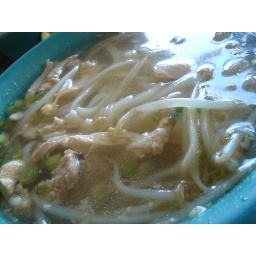
A meal in itself. Rice noodles, bean sprouts, green onions and chicken in tasty chicken broth.